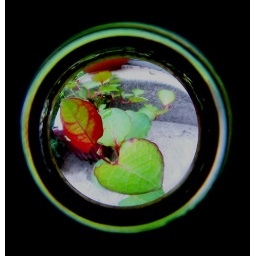
Playing around with a home made fish eye.